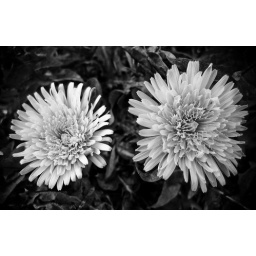
These looked terribly dull in color so a black and white treatment seemed appropriate.